Sándor Reményik

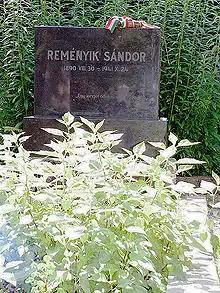
Tombstone at Házsongárd Cemetery

Sándor Reményik (30 August 1890, in Kolozsvár – 24 October 1941, in Kolozsvár) was a Hungarian poet.